Subaru Forester

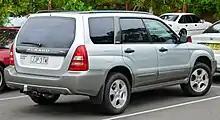
Rear (pre-facelift)

The second generation was introduced as a 2003 model at the 2002 Chicago Auto Show, based on the new Impreza platform, featuring several fine-tune improvements over the past model. The 2003 Forester features weight-saving refinements such as an aluminum hood, perforated rails, and a hydro-formed front sub-frame. The most noticeable change was the offering of 2.5 L versions (normally aspirated and turbocharged) and in the U.S. the introduction of the turbocharged 2.5-liter model.